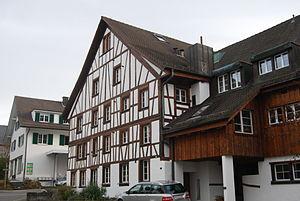
Oberwil-Lieli est une commune suisse du canton d'Argovie, située dans le district de Bremgarten.